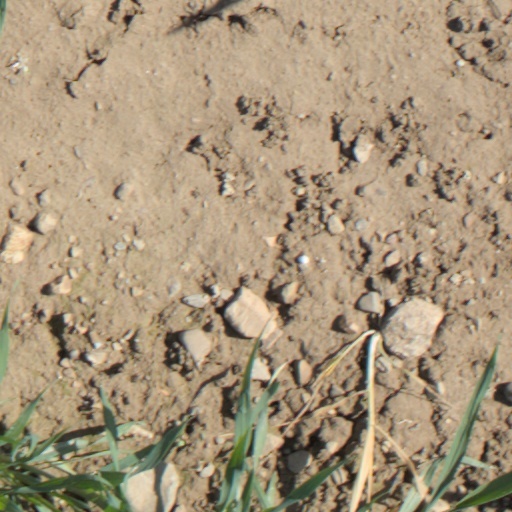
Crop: wheat